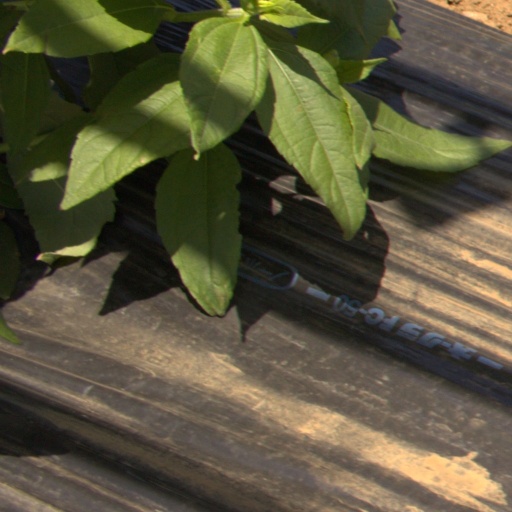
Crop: Jerusalem artichoke